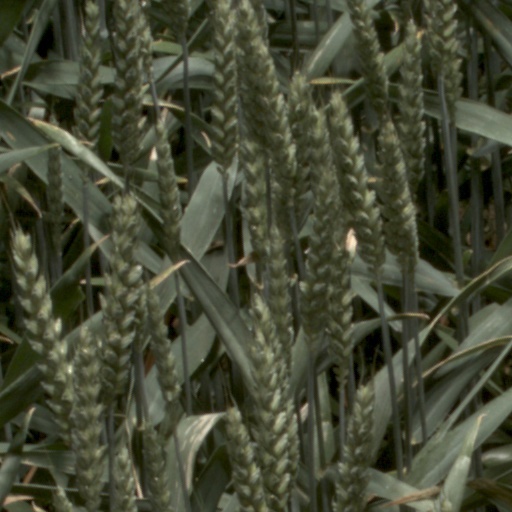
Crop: wheat